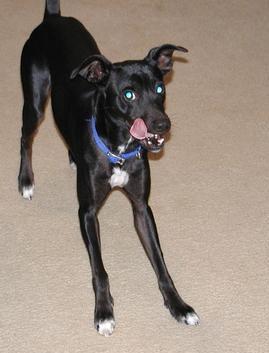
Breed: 238-n000099-Italian_greyhound